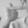
ASL letter: T